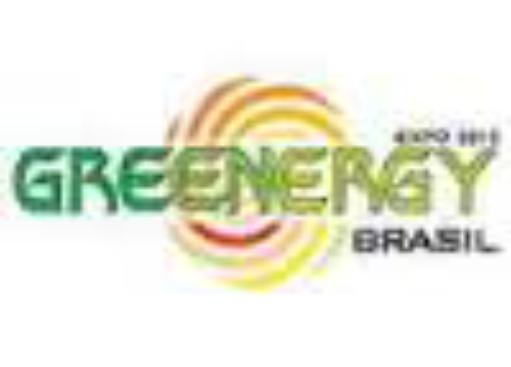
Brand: Greenergy
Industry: Others